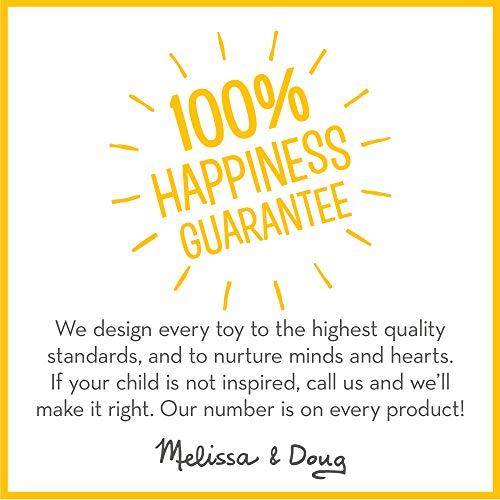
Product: Melissa & Doug Children's Book - Hugs (Board Book with 5 Play Tags to Tuck into Pockets, Great Gift for Girls and Boys - Best for Babies and Toddlers, 12 Month Olds, 1 and 2 Year Olds)
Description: Hugs board book with pockets and attached play tags.
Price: $6.99
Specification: ProductDimensions:6x1.1x6inches|ItemWeight:6.9ounces|ShippingWeight:6.9ounces(Viewshippingratesandpolicies)|ASIN:1950013367